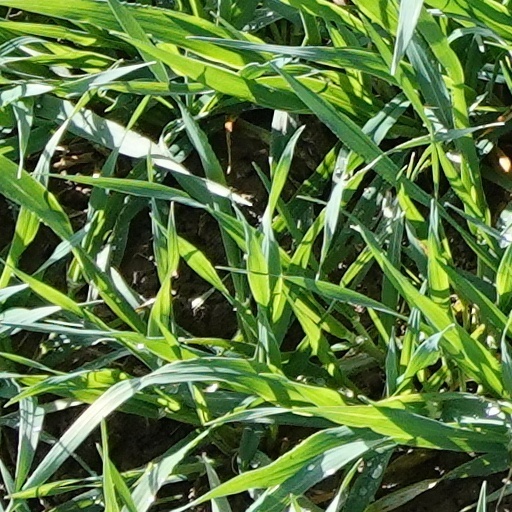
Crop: wheat